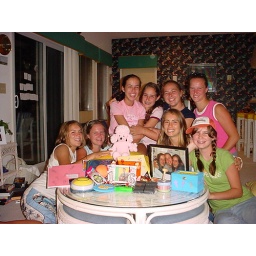
Group pic in the living room of the beach house